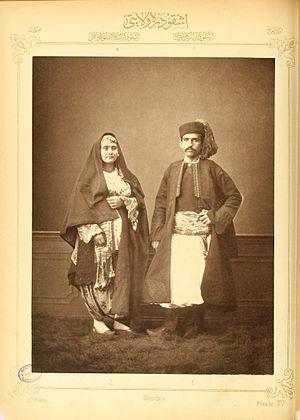
Le vilayet de Shkodër ou Shkodra ou Scutari, en turc İşkodra Vilayeti ou Vilayet-i İşkodra, en albanais Vilajeti i Shkodrës, est une division administrative de l'Empire ottoman. Il a existé de 1867 à 1913. Il couvrait le nord de l'actuelle Albanie, le sud de l'actuel Monténégro et, pendant une courte période, une partie des actuelles républiques de Kosovo et de Macédoine, avec pour capitale la ville de Shkodër.